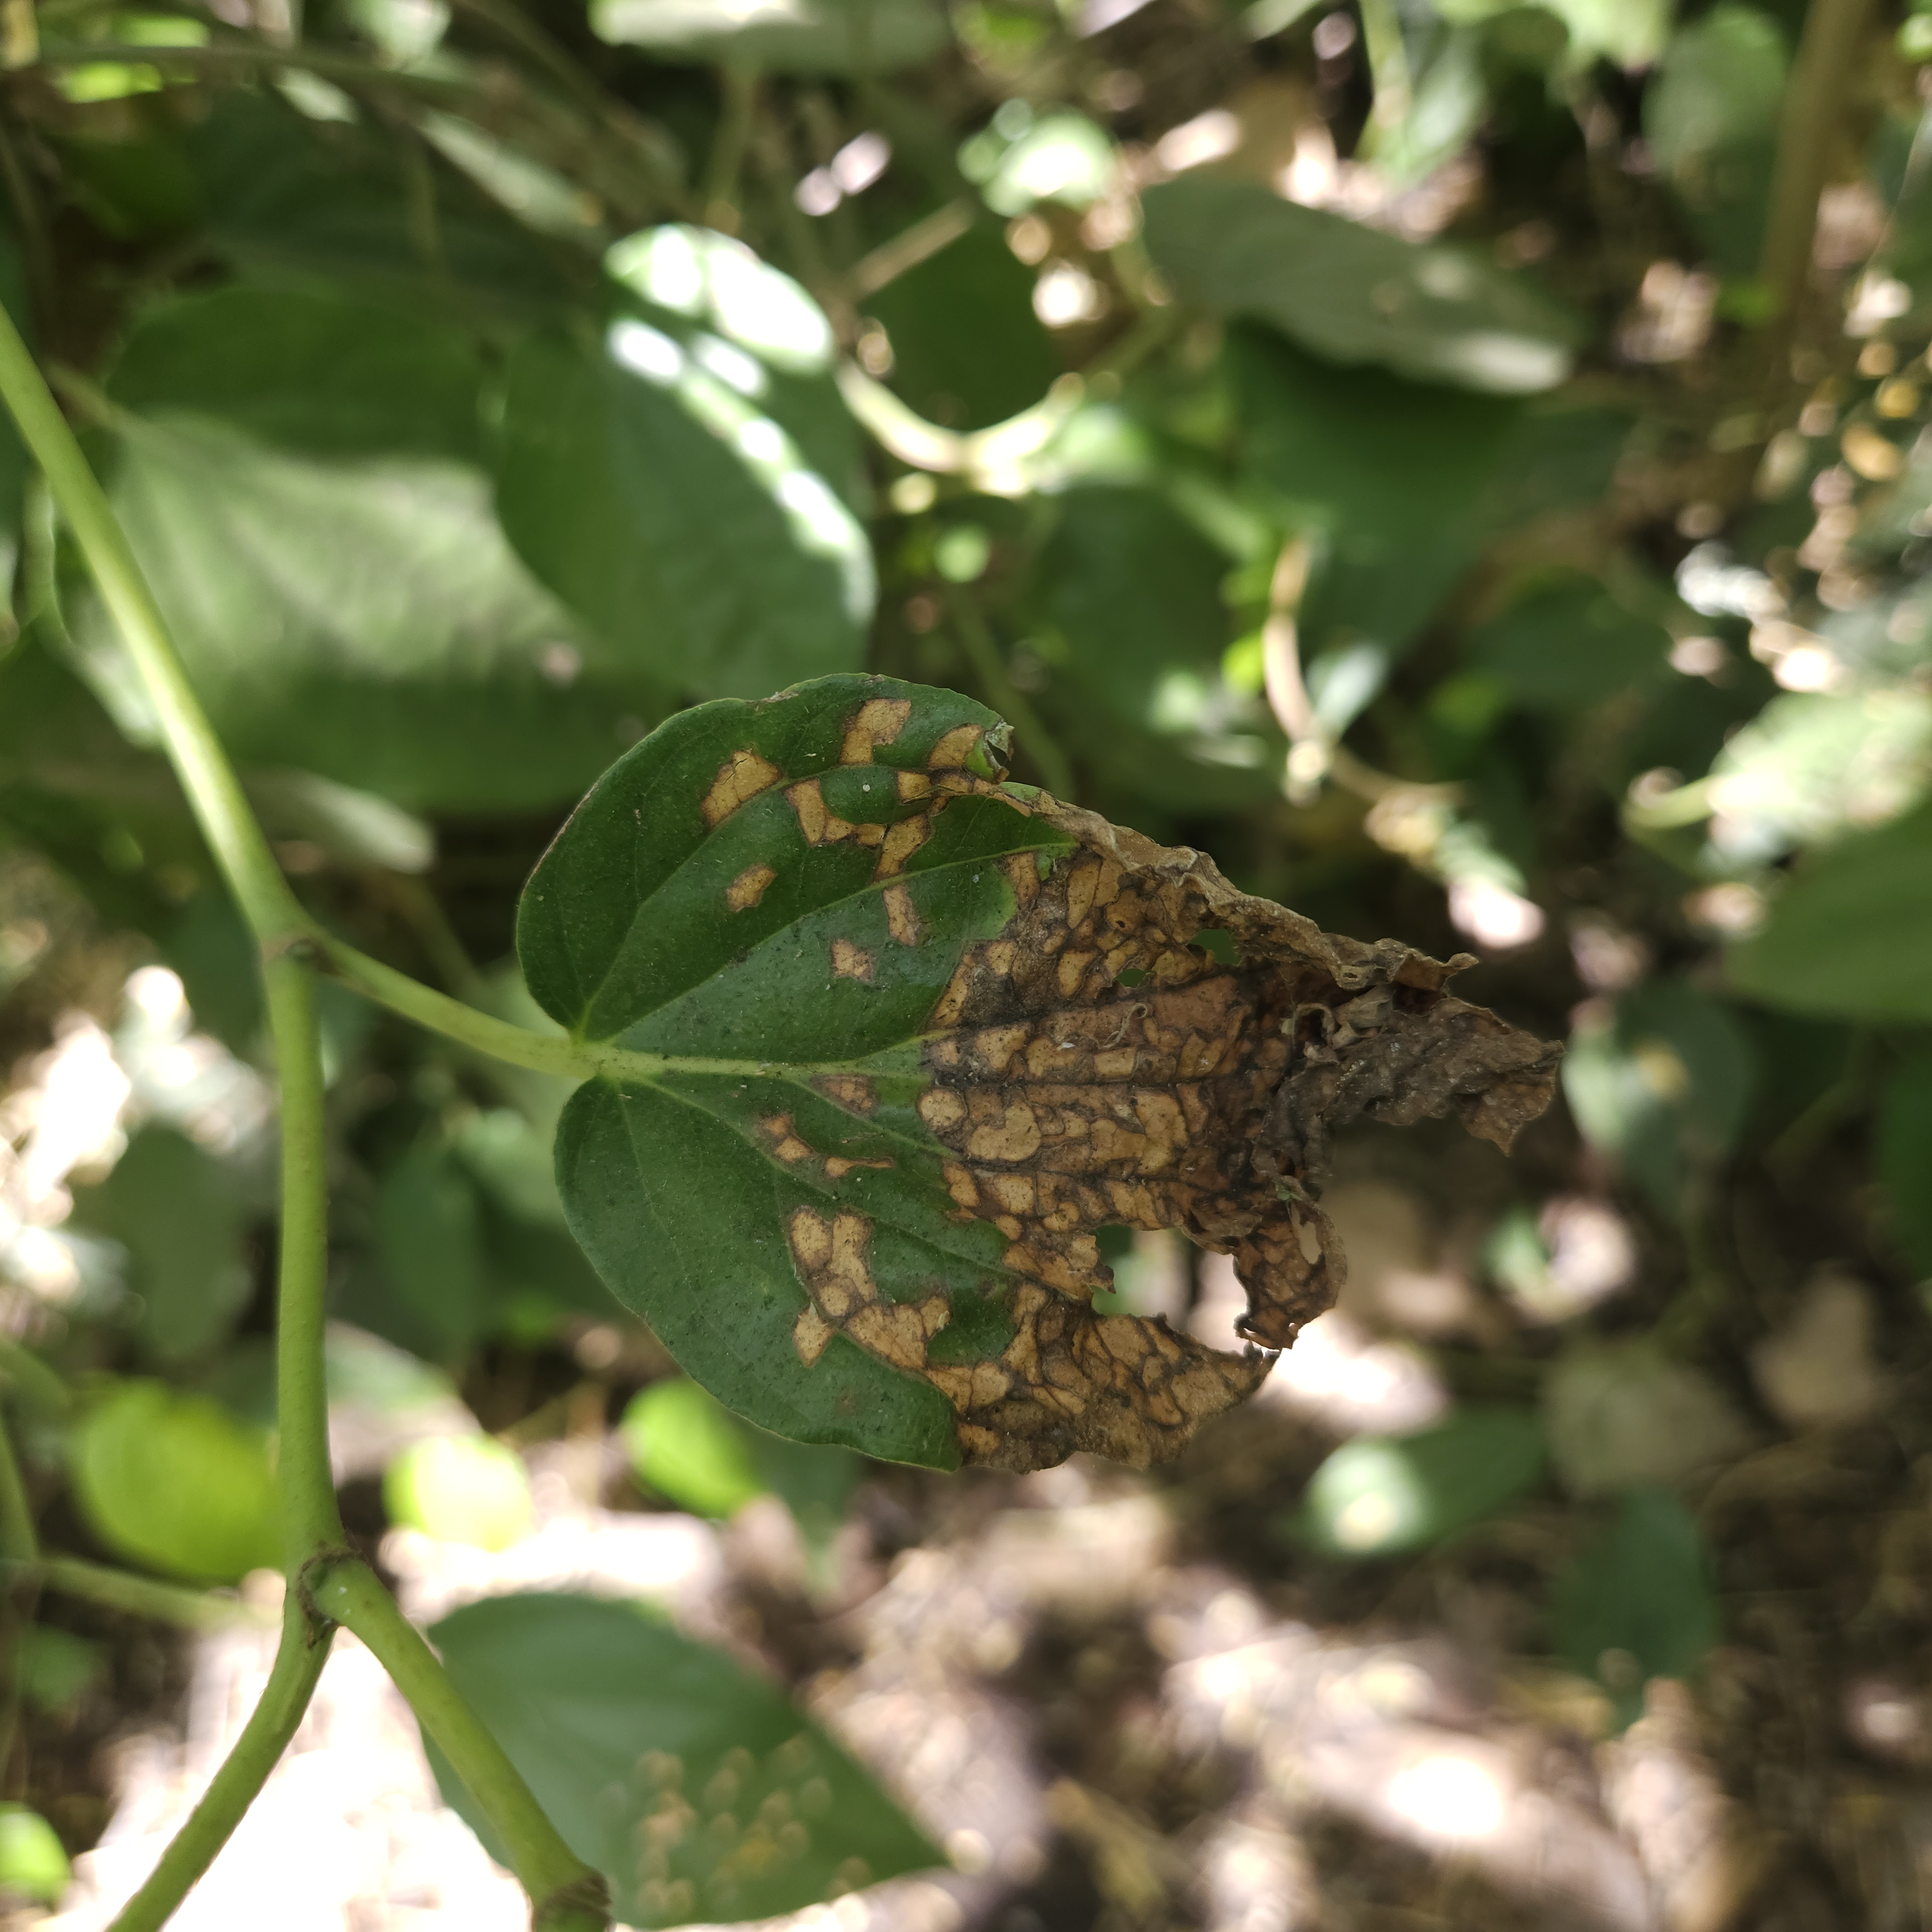
Label: Diseased